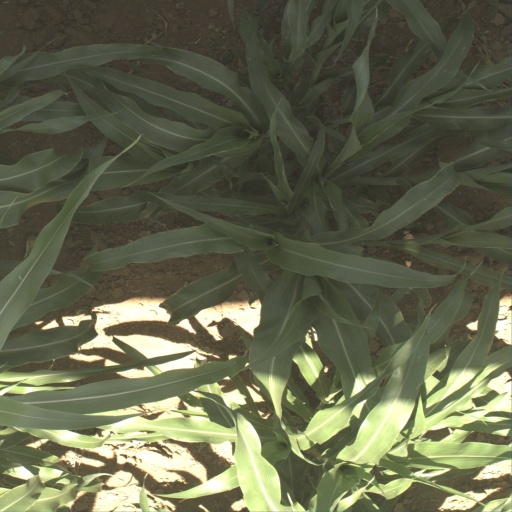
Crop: sorghum